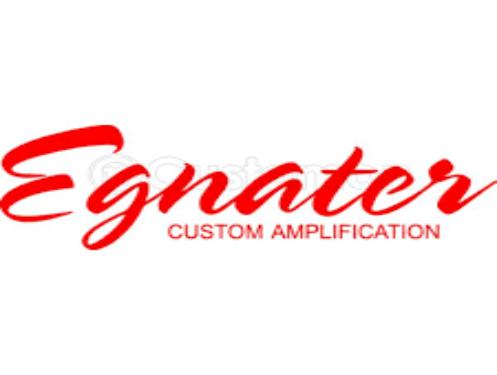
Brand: Egnater
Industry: Electronic